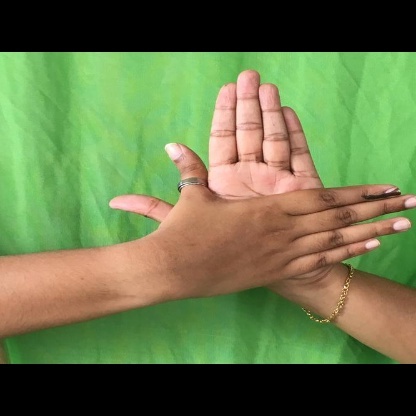
Mudra: Chakra